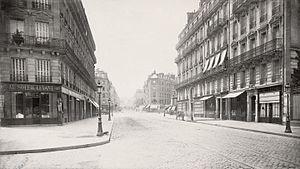
La rue de Rennes est une voie du 6ᵉ arrondissement de Paris. Elle est une artère commerçante majeure de la rive gauche de la capitale.